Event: Ecuador Earthquake
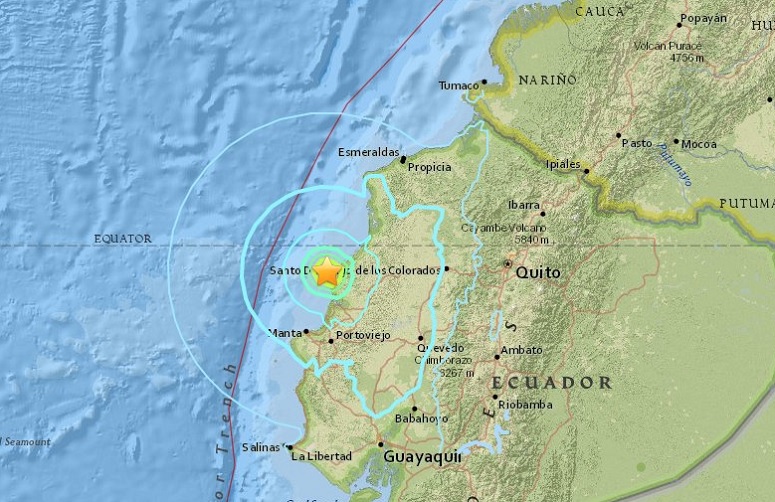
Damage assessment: no_damage